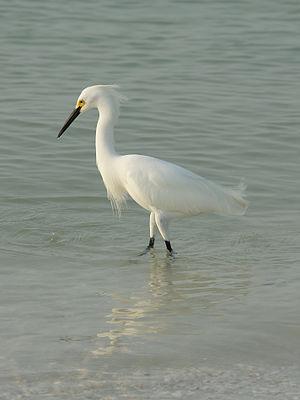
La biologie marine est l'étude scientifique des organismes et écosystèmes marins, littoraux et estuariens ou d’organismes indirectement liés à l'eau de mer. La biologie marine diffère de l'écologie marine. En écologie marine, les chercheurs se concentrent sur la façon dont les organismes interagissent les uns avec les autres et l'environnement, tandis qu’en biologie marine, les chercheurs étudient l’organisme lui-même. Contrairement à d'autres branches de la biologie définies par rapport à un taxon, c'est un milieu naturel qui sert de définition au cadre de cette discipline. La biologie marine couvre un large champ de domaines : de l'échelle nanométrique à l'échelle microscopique aux échelles des poissons, crustacés et plus grands cétacés qui atteignent jusqu'à un 30 mètres de longueur.